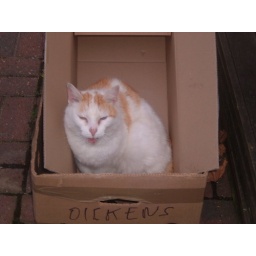
cat in a box 9